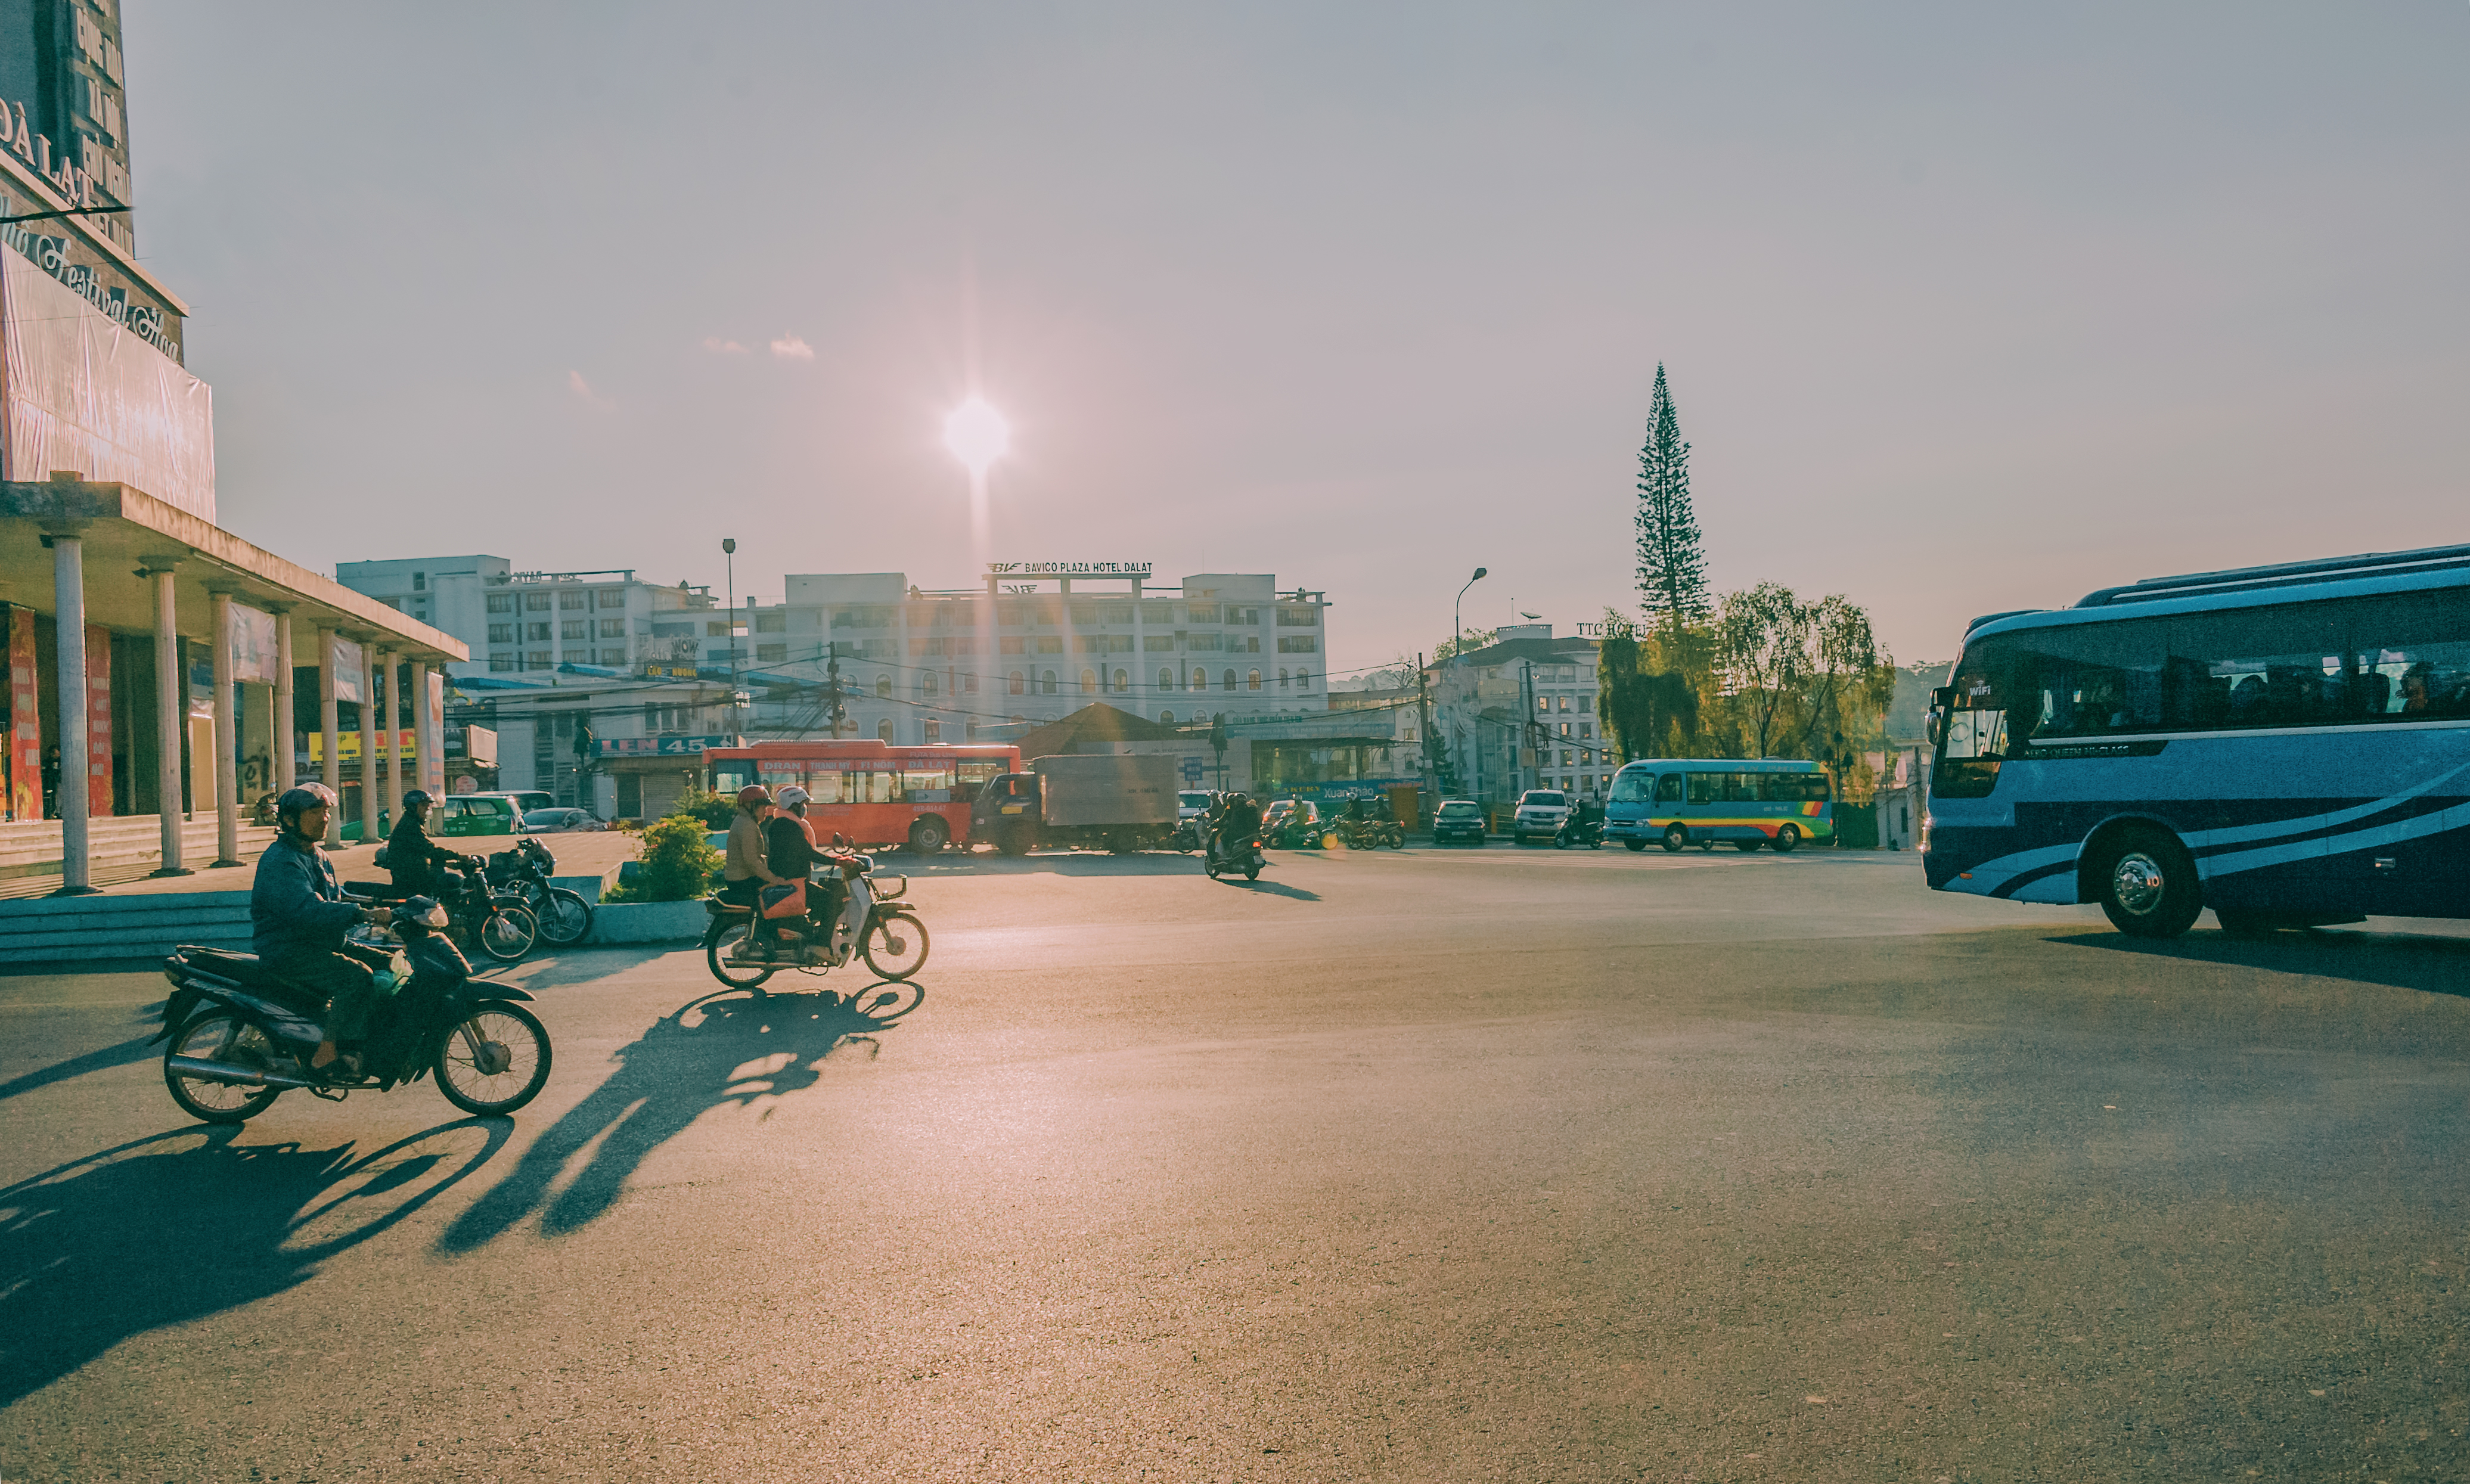
quotes, wallpaper, landscape, art, photography, vintage, pastel, lovely, cute, typography, happy, live, light, sky, urban area, car, metropolitan area, town, transport, city, downtown, morning, daytime, cityscape, vehicle, evening, skyline, metropolis, tree, road